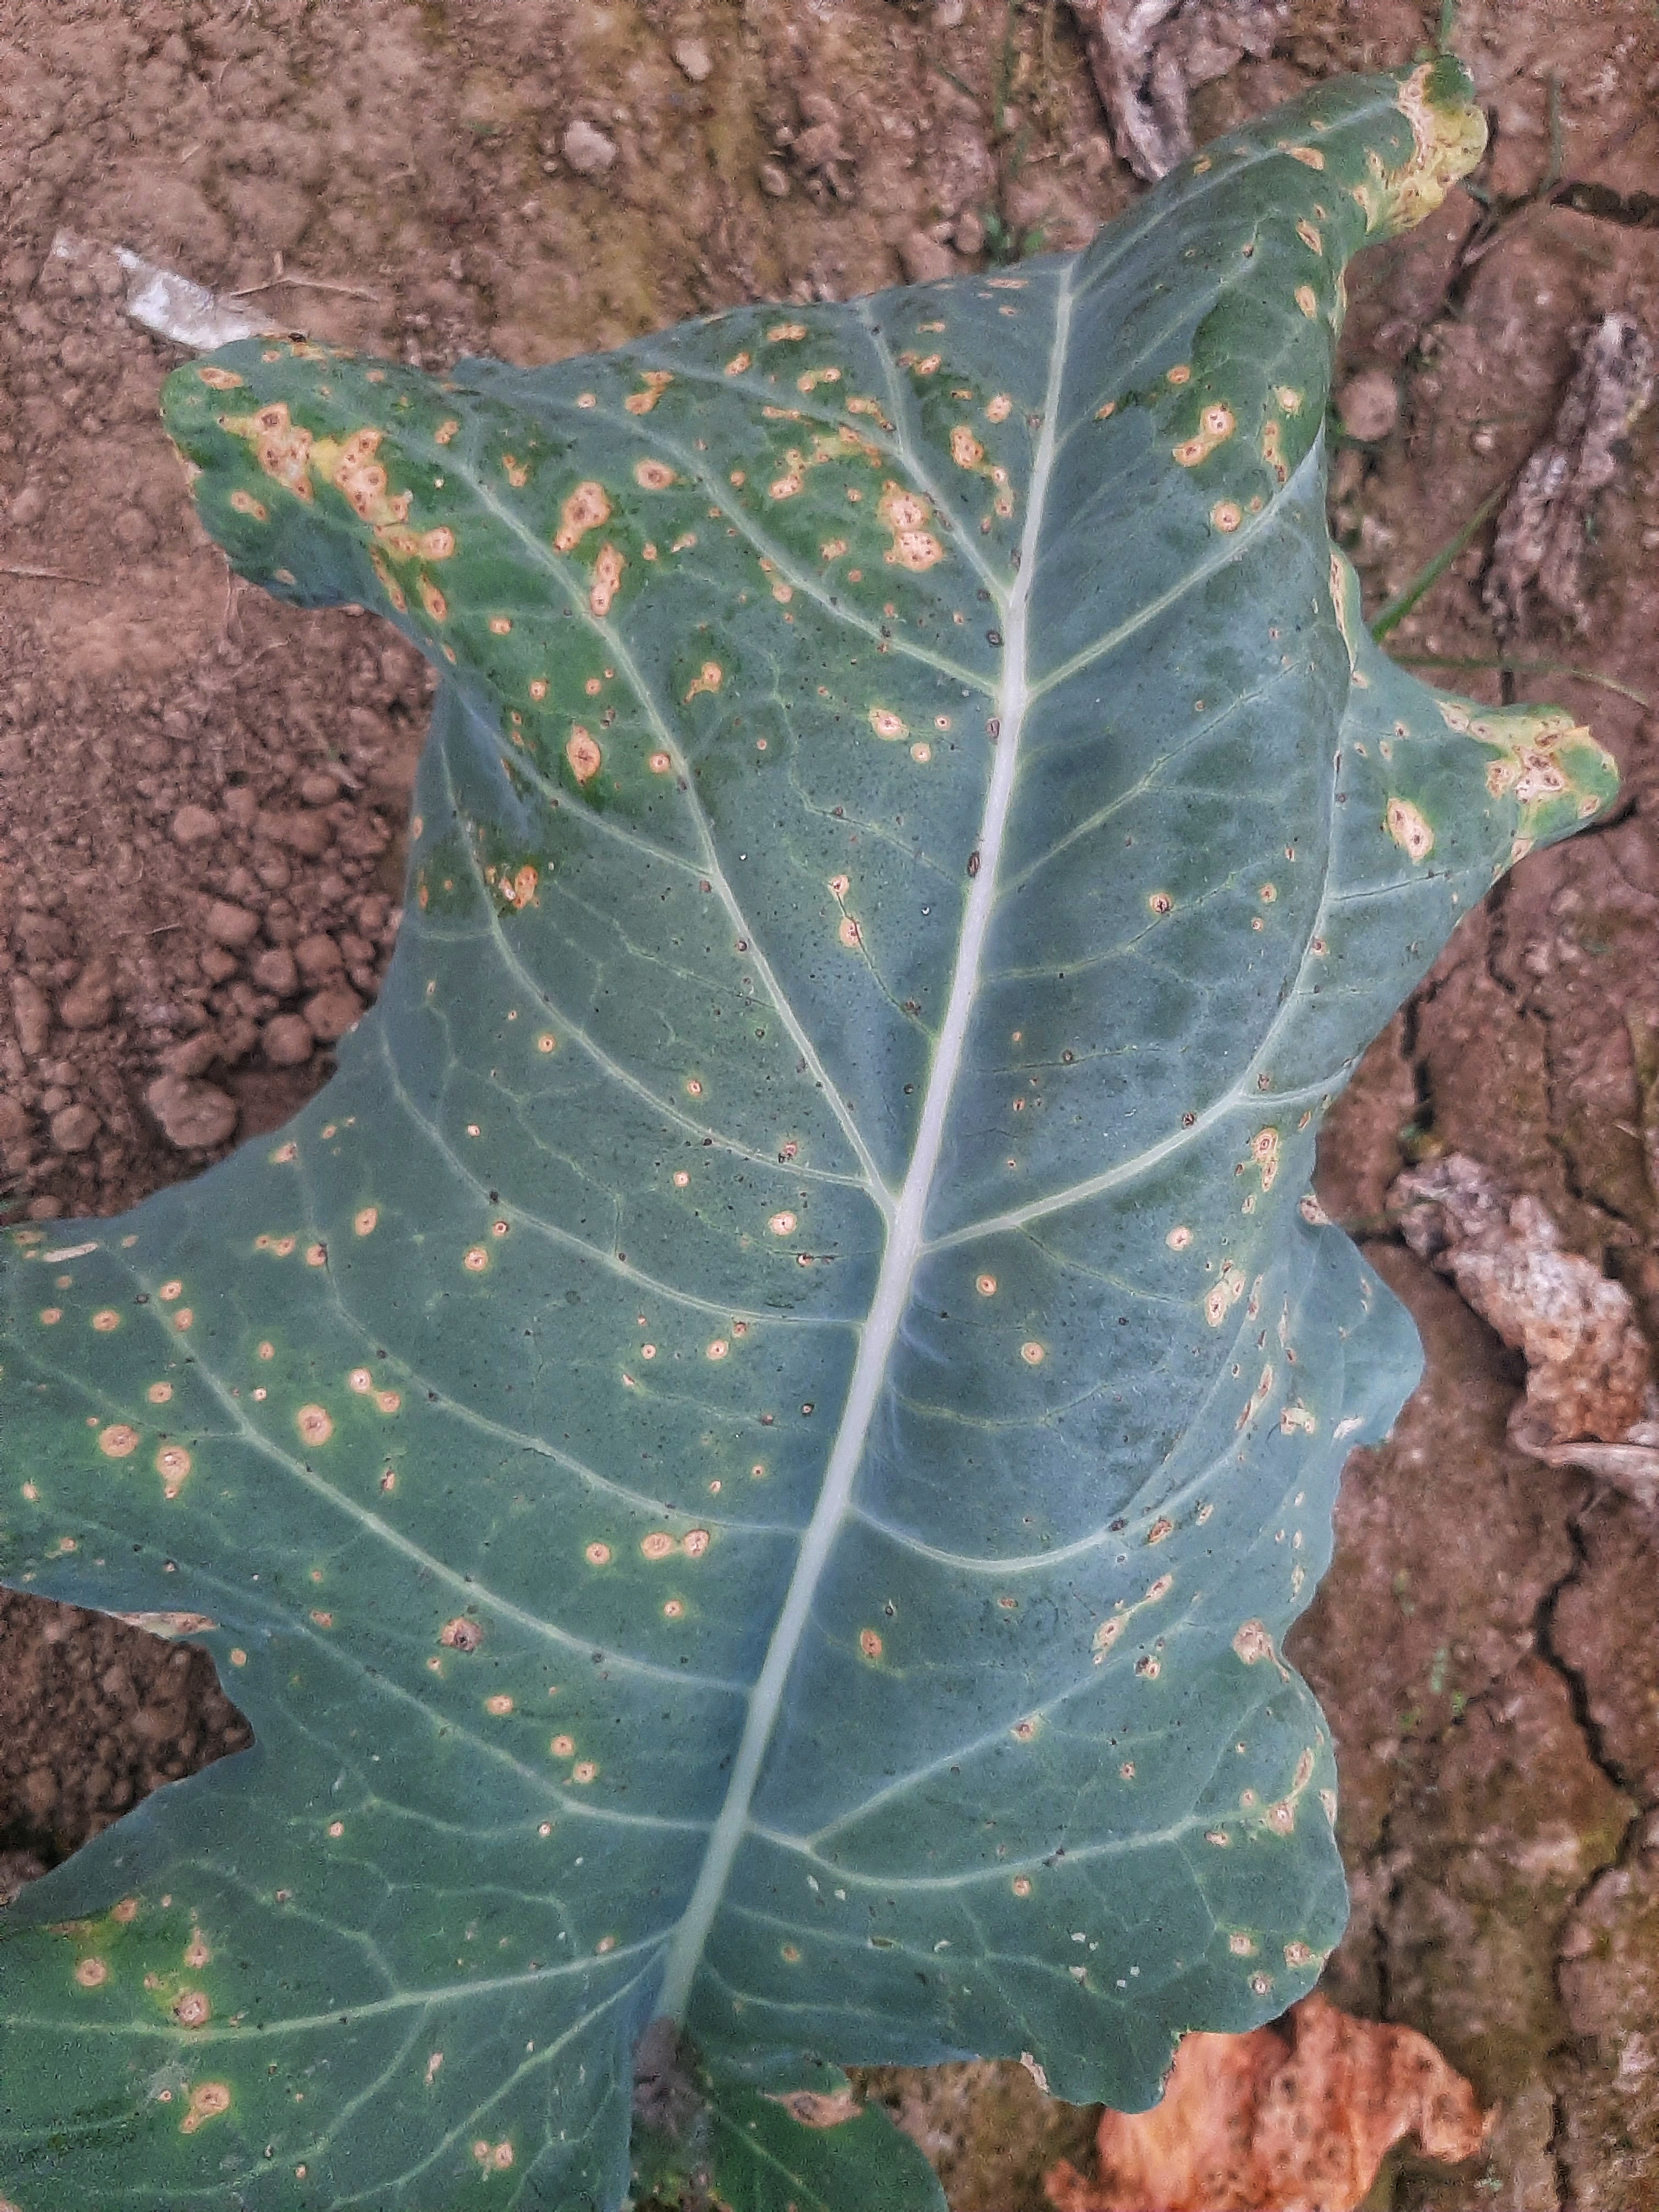
Label: Downy Mildew